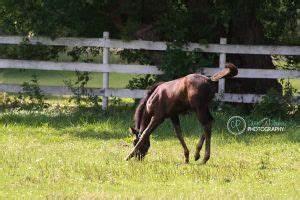
horse